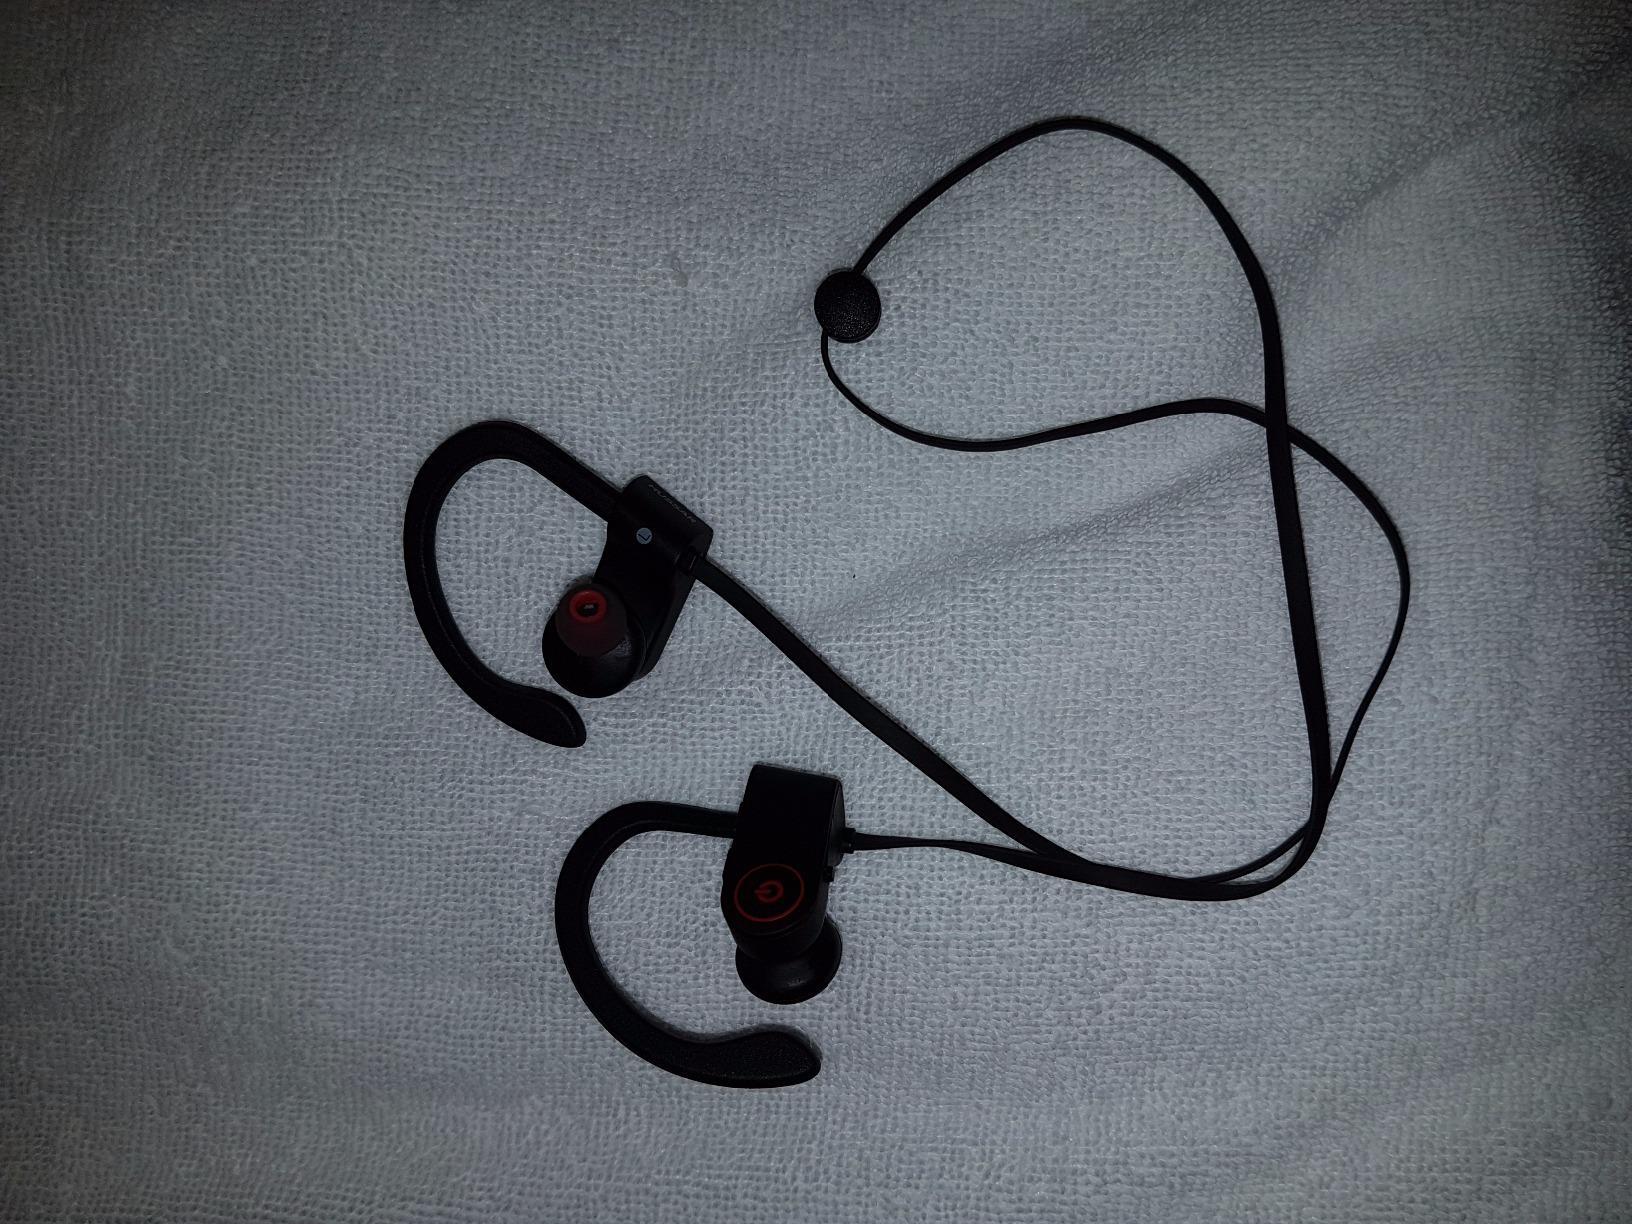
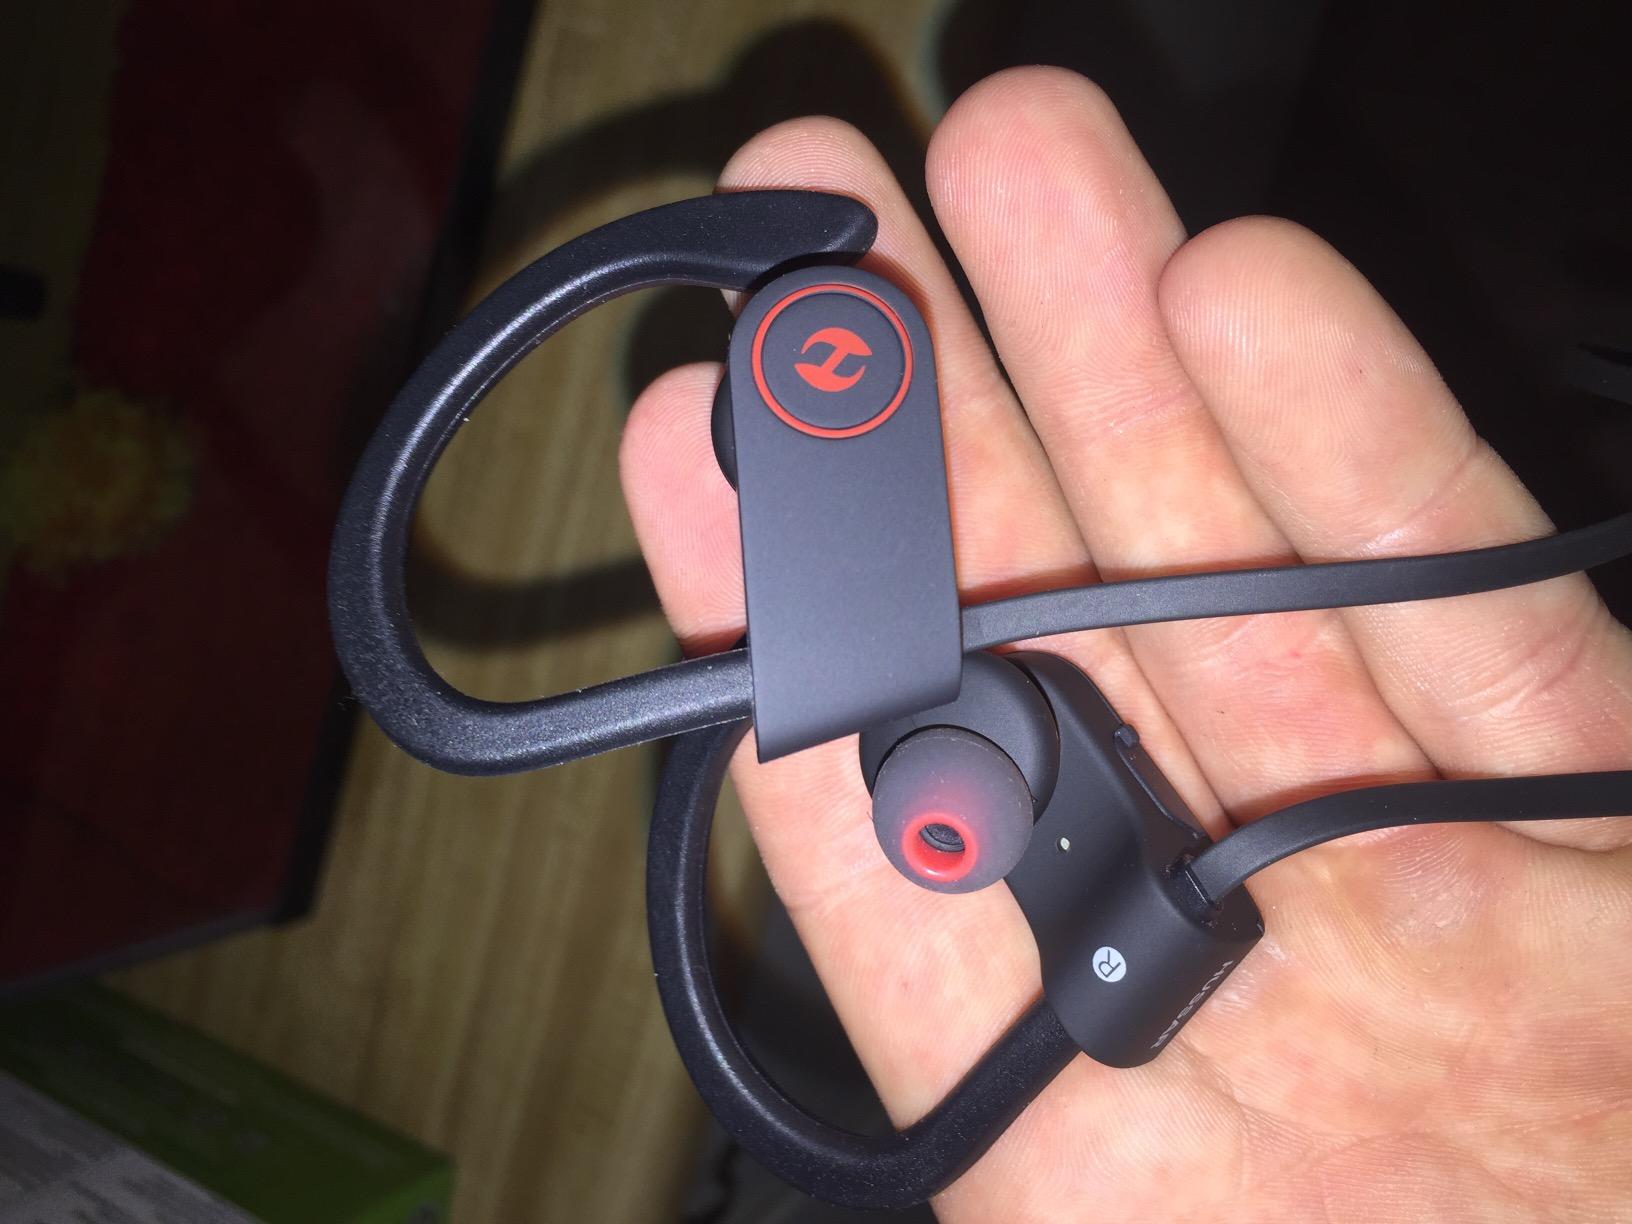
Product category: headphones
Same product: yes